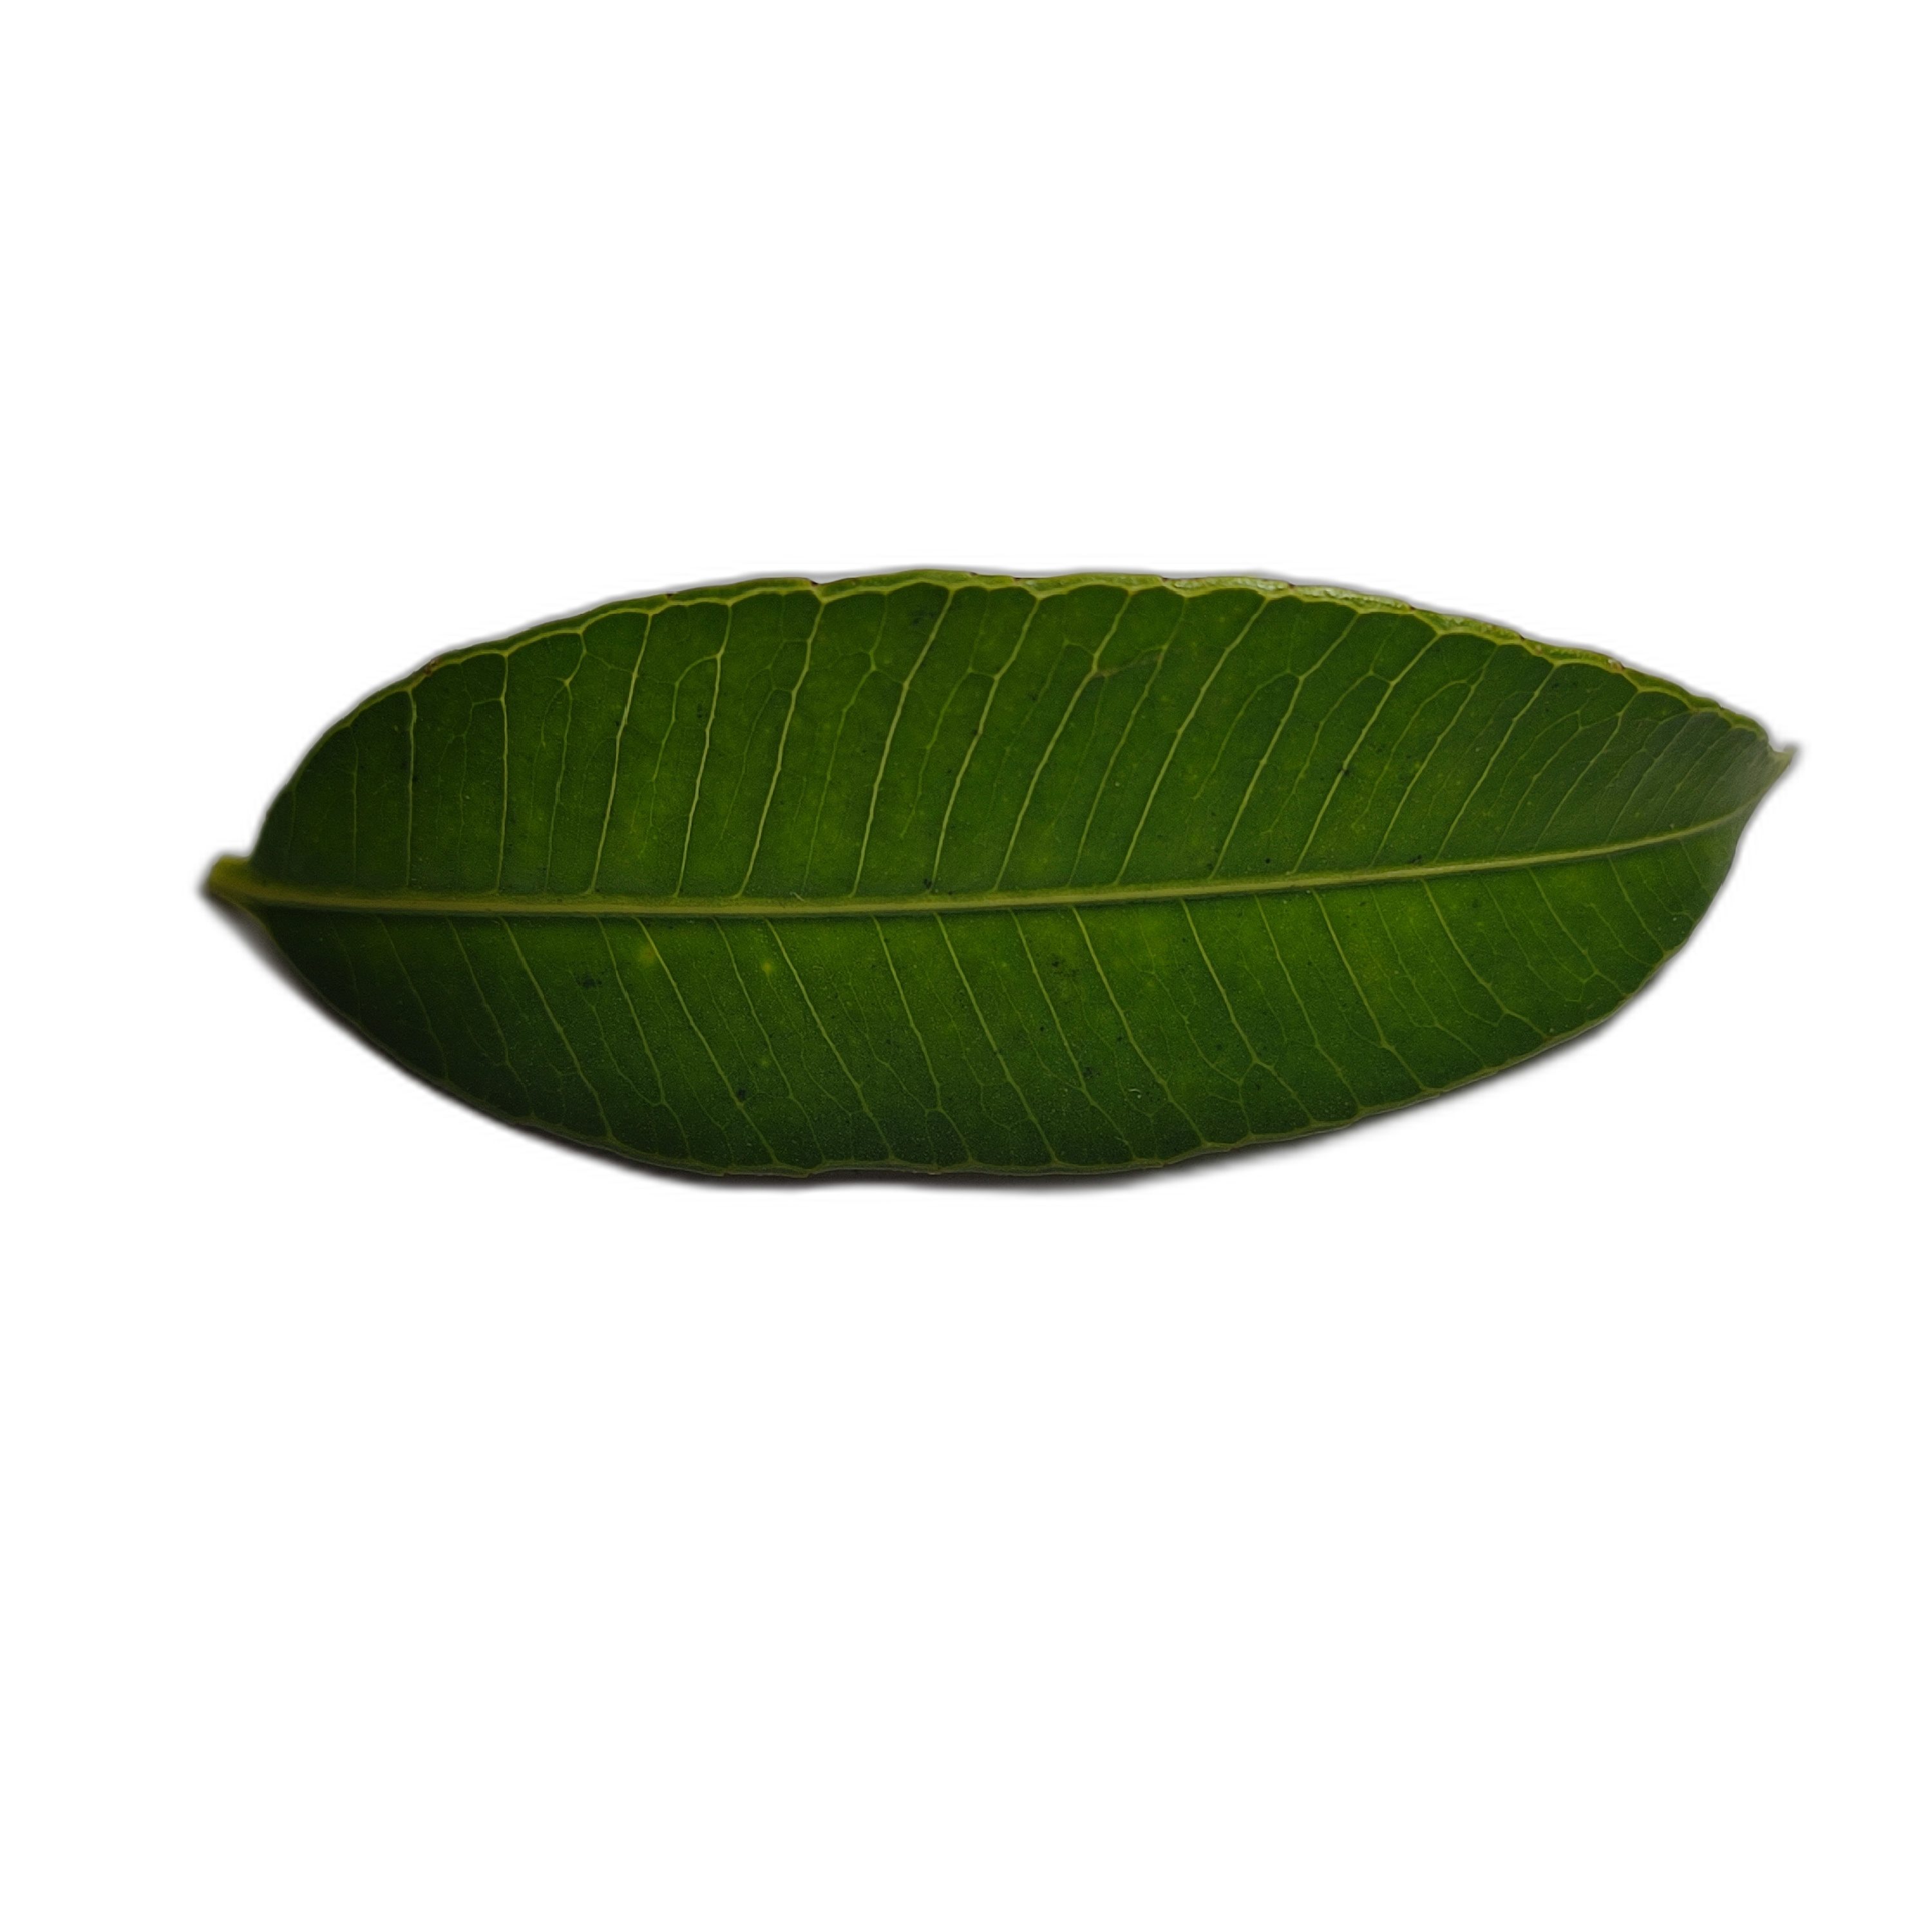
Label: healthy